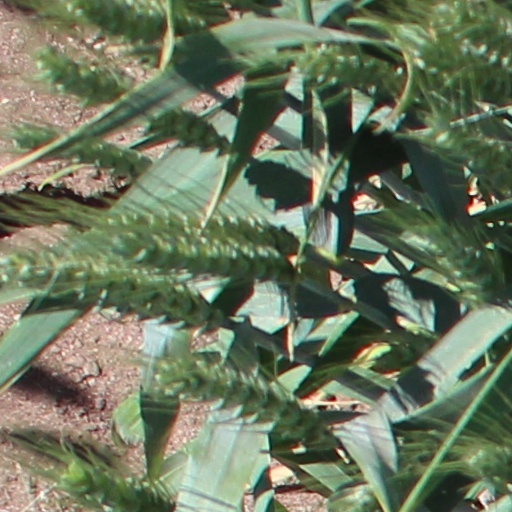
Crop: wheat